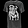
Label: T - shirt / top